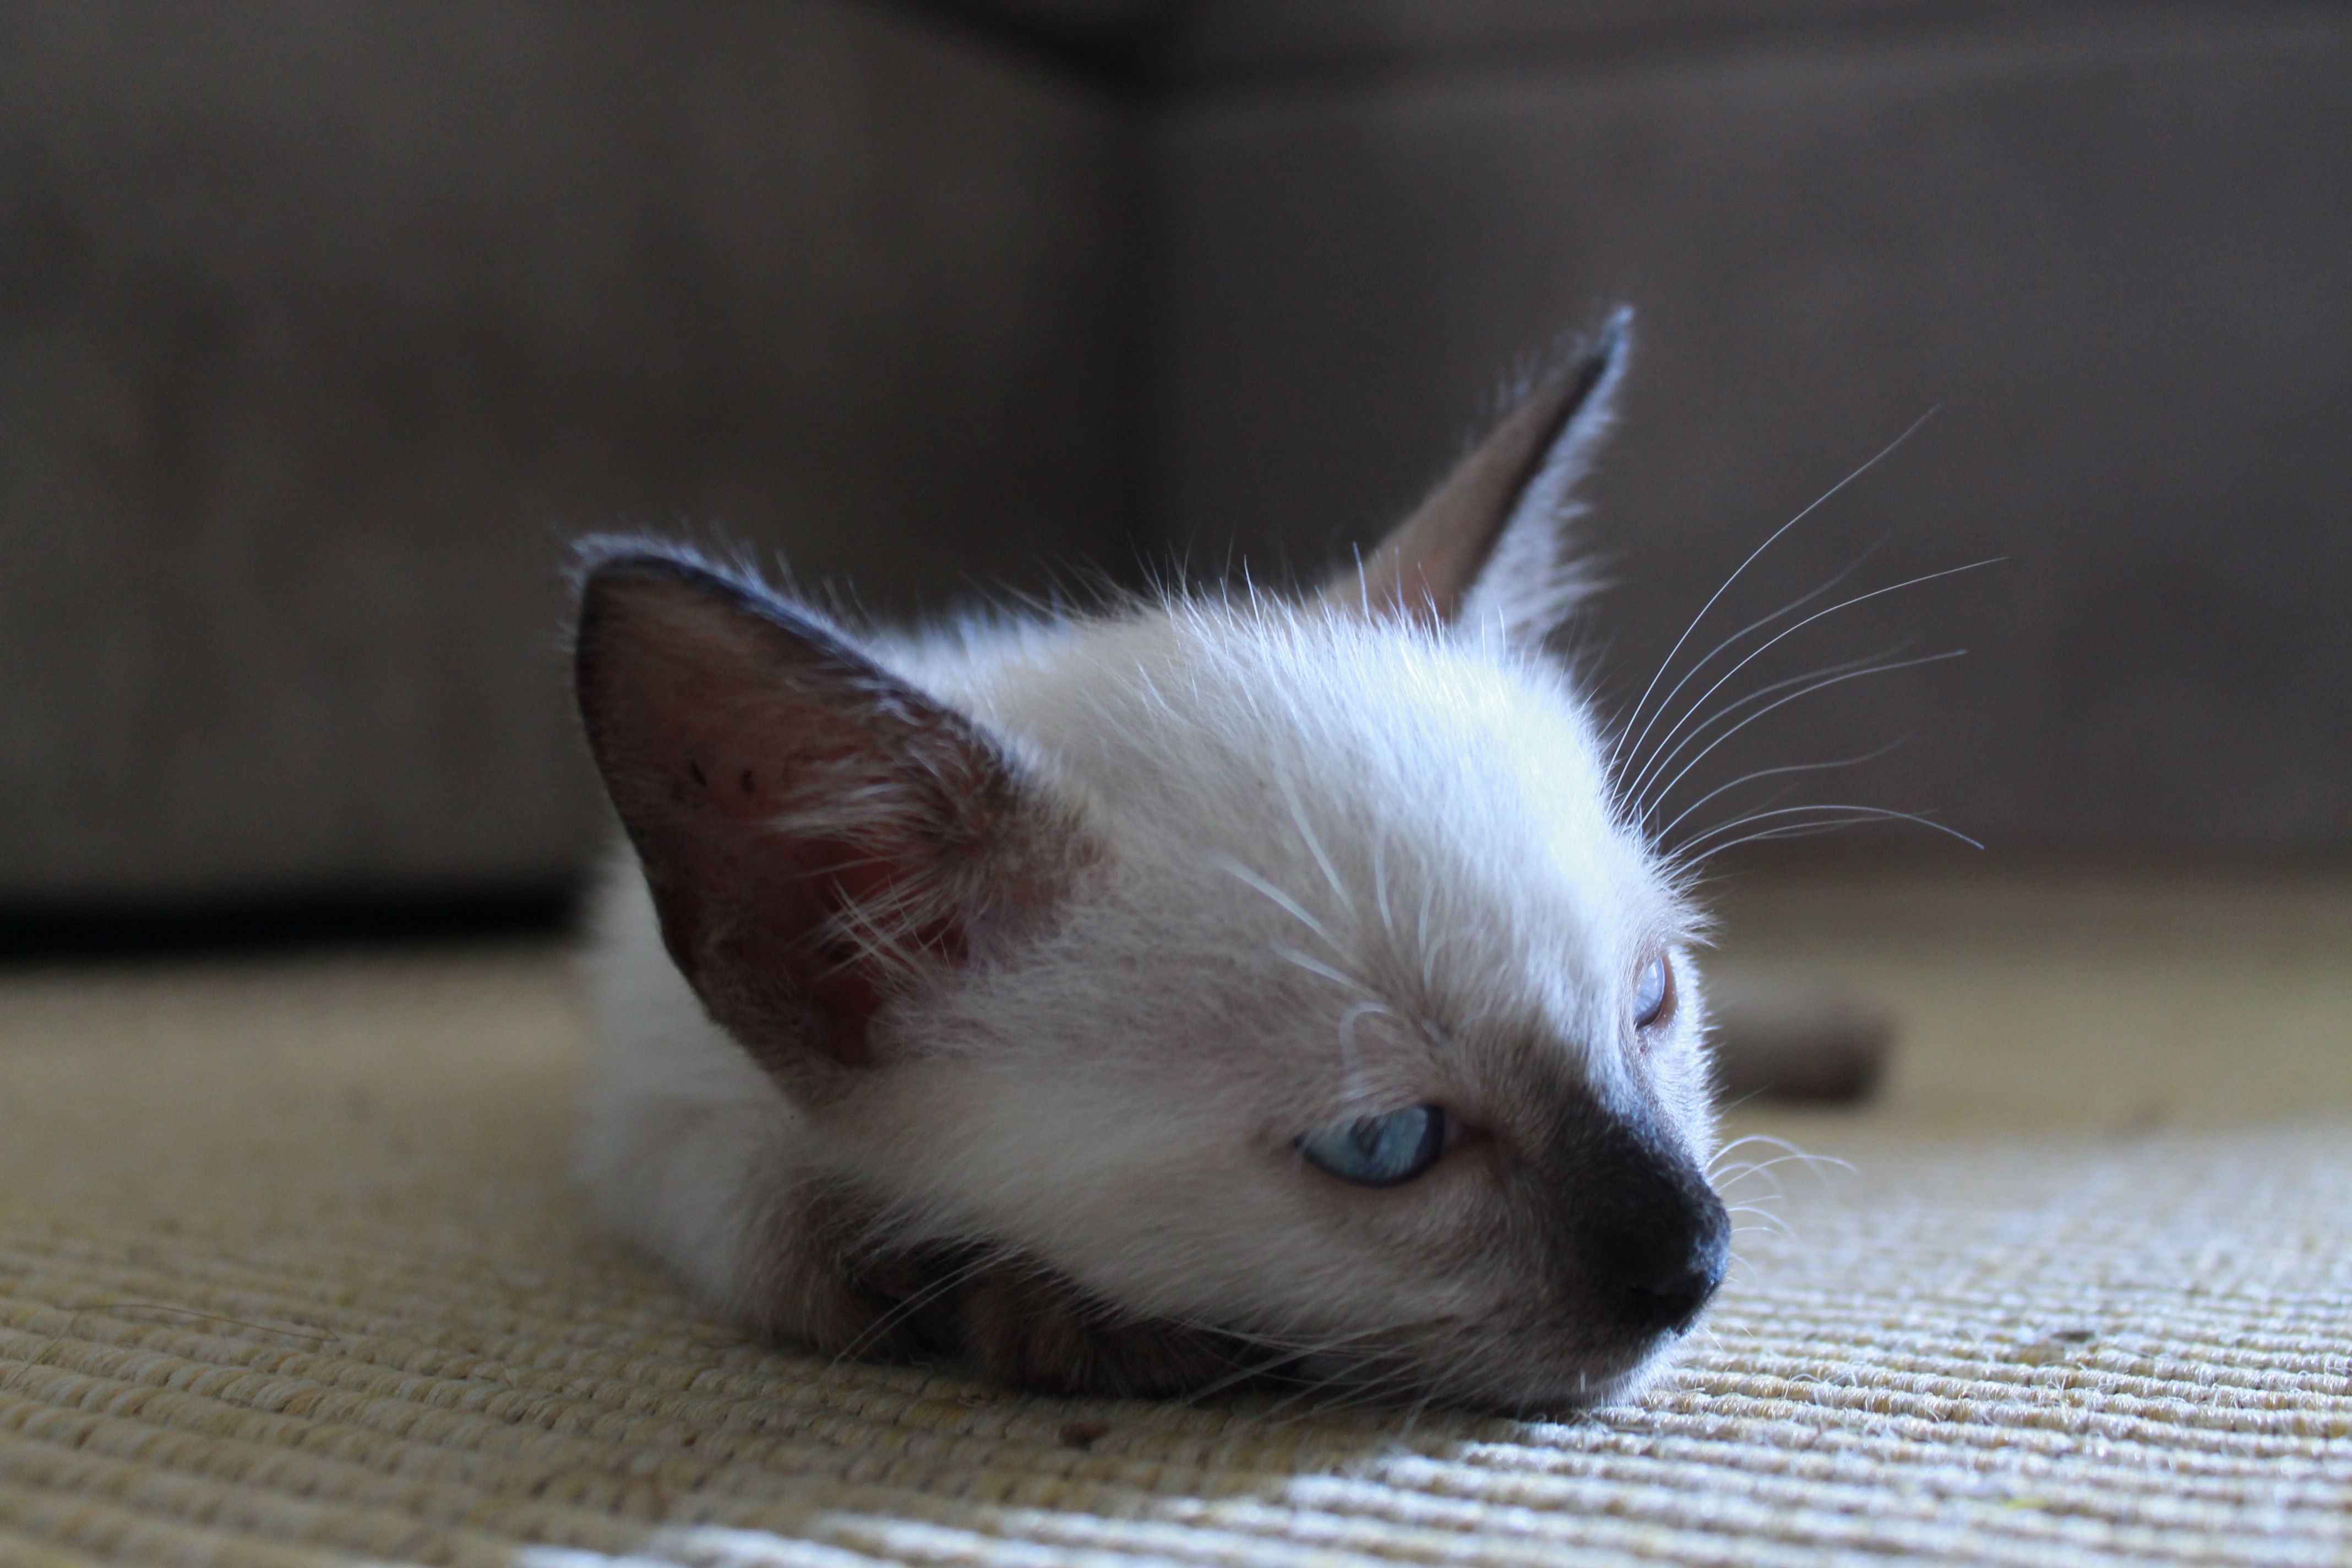
white, animal, cute, isolated, pet, fur, young, kitten, cat, small, feline, mammal, baby, whiskers, kitty, little, vertebrate, domestic, adorable, ragdoll, lying, breed, siamese, purebred, balinese, small to medium sized cats, cat like mammal, birman